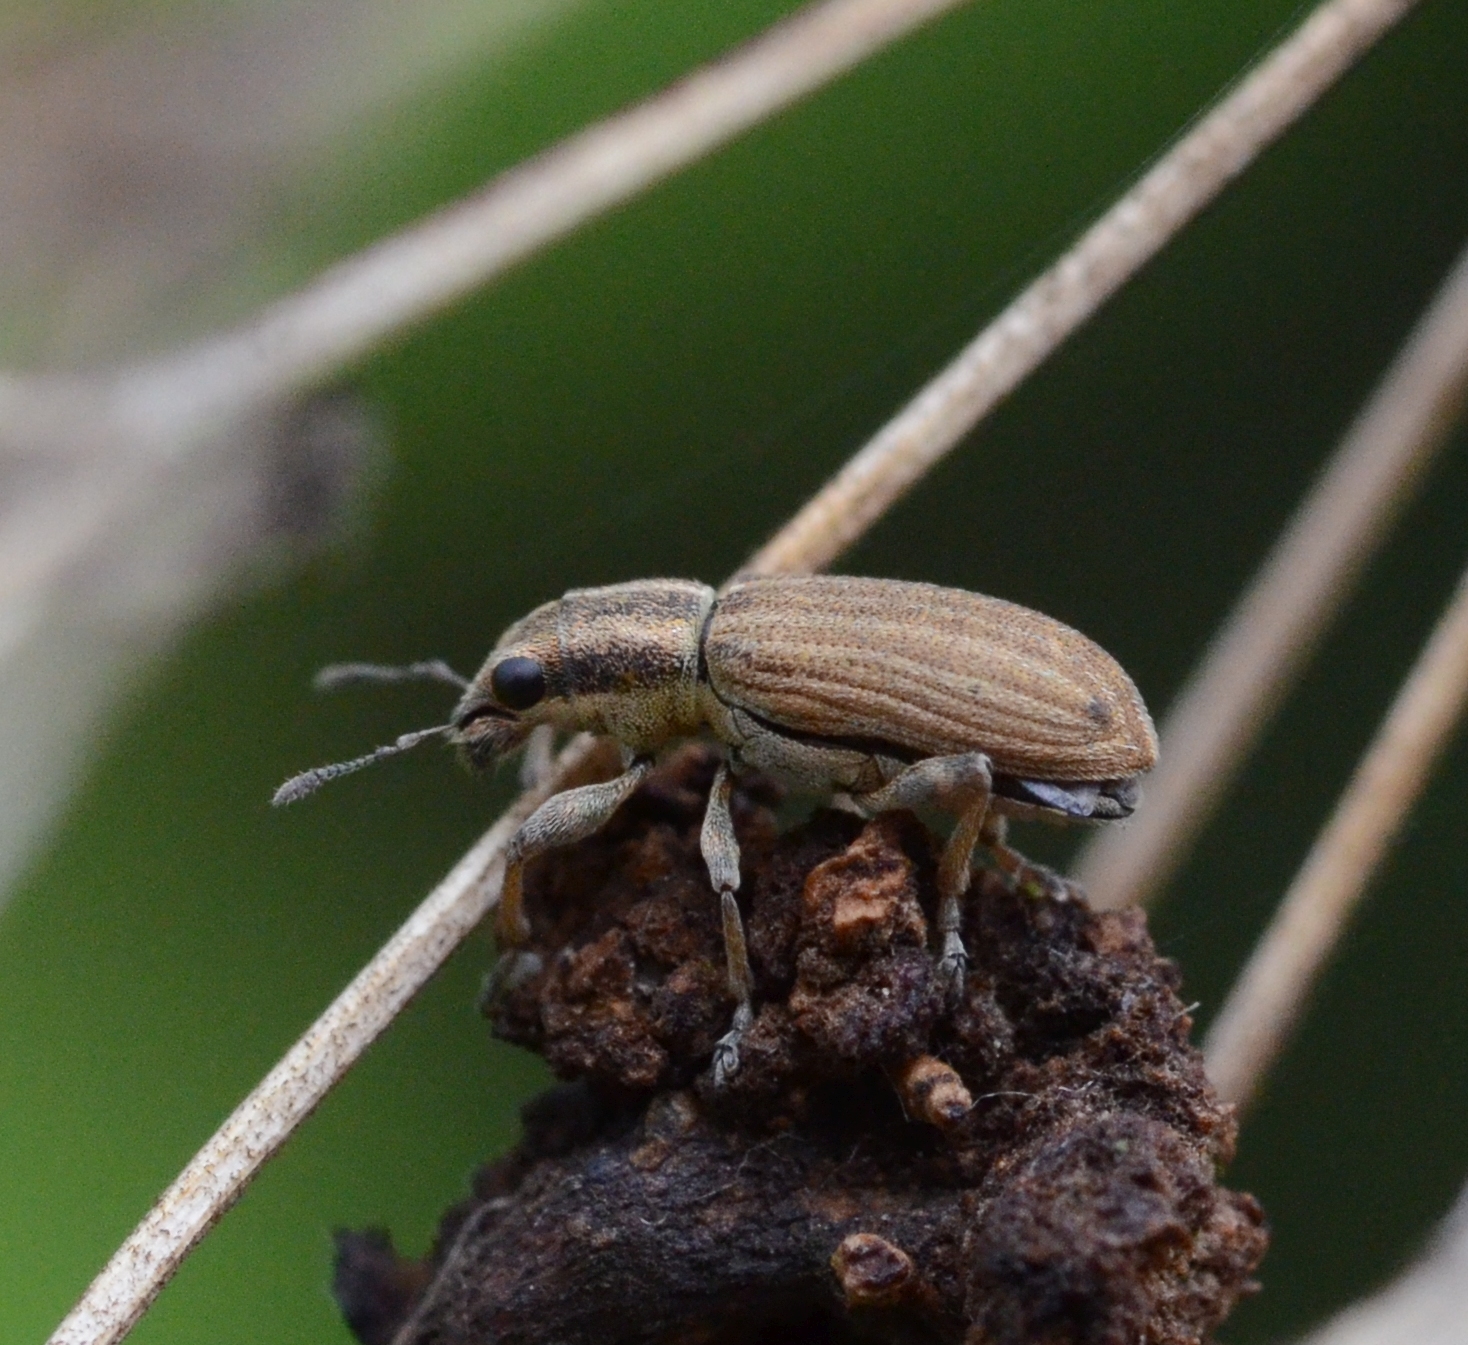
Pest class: pea_leaf_weevil